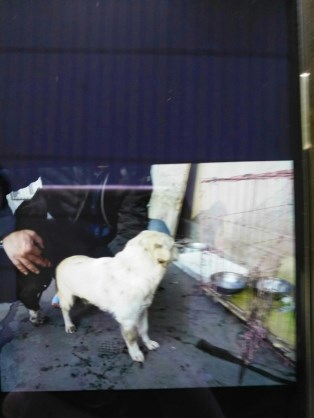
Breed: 3336-n000121-chinese_rural_dog